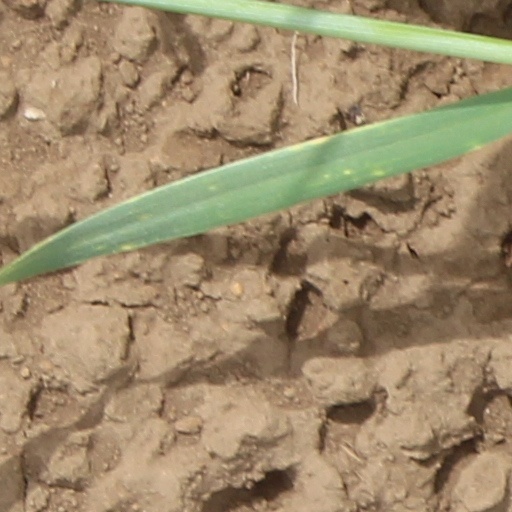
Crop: wheat